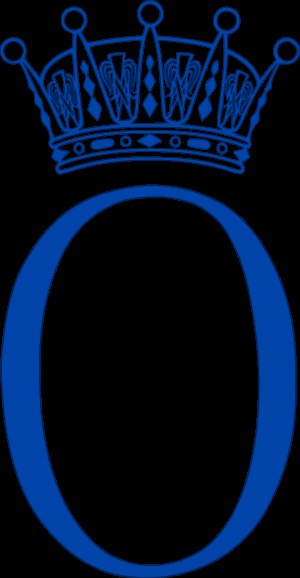
Prins Oscar af Sverige / Titler, ordner og udmærkelser
Monogram.
Prins Oscar af Sverige er en svensk prins og hertug af Skåne. Han er søn af Kronprinsesse Victoria af Sverige og Prins Daniel af Sverige og yngre bror til prinsesse Estelle af Sverige. Han er det fjerde barnebarn af kong Carl 16. Gustav af Sverige og dronning Silvia af Sverige. Han er den tredje i rækken til den svenske trone, efter sin mor, kronprinsesse Victoria og sin storesøster prinsesse Estelle.